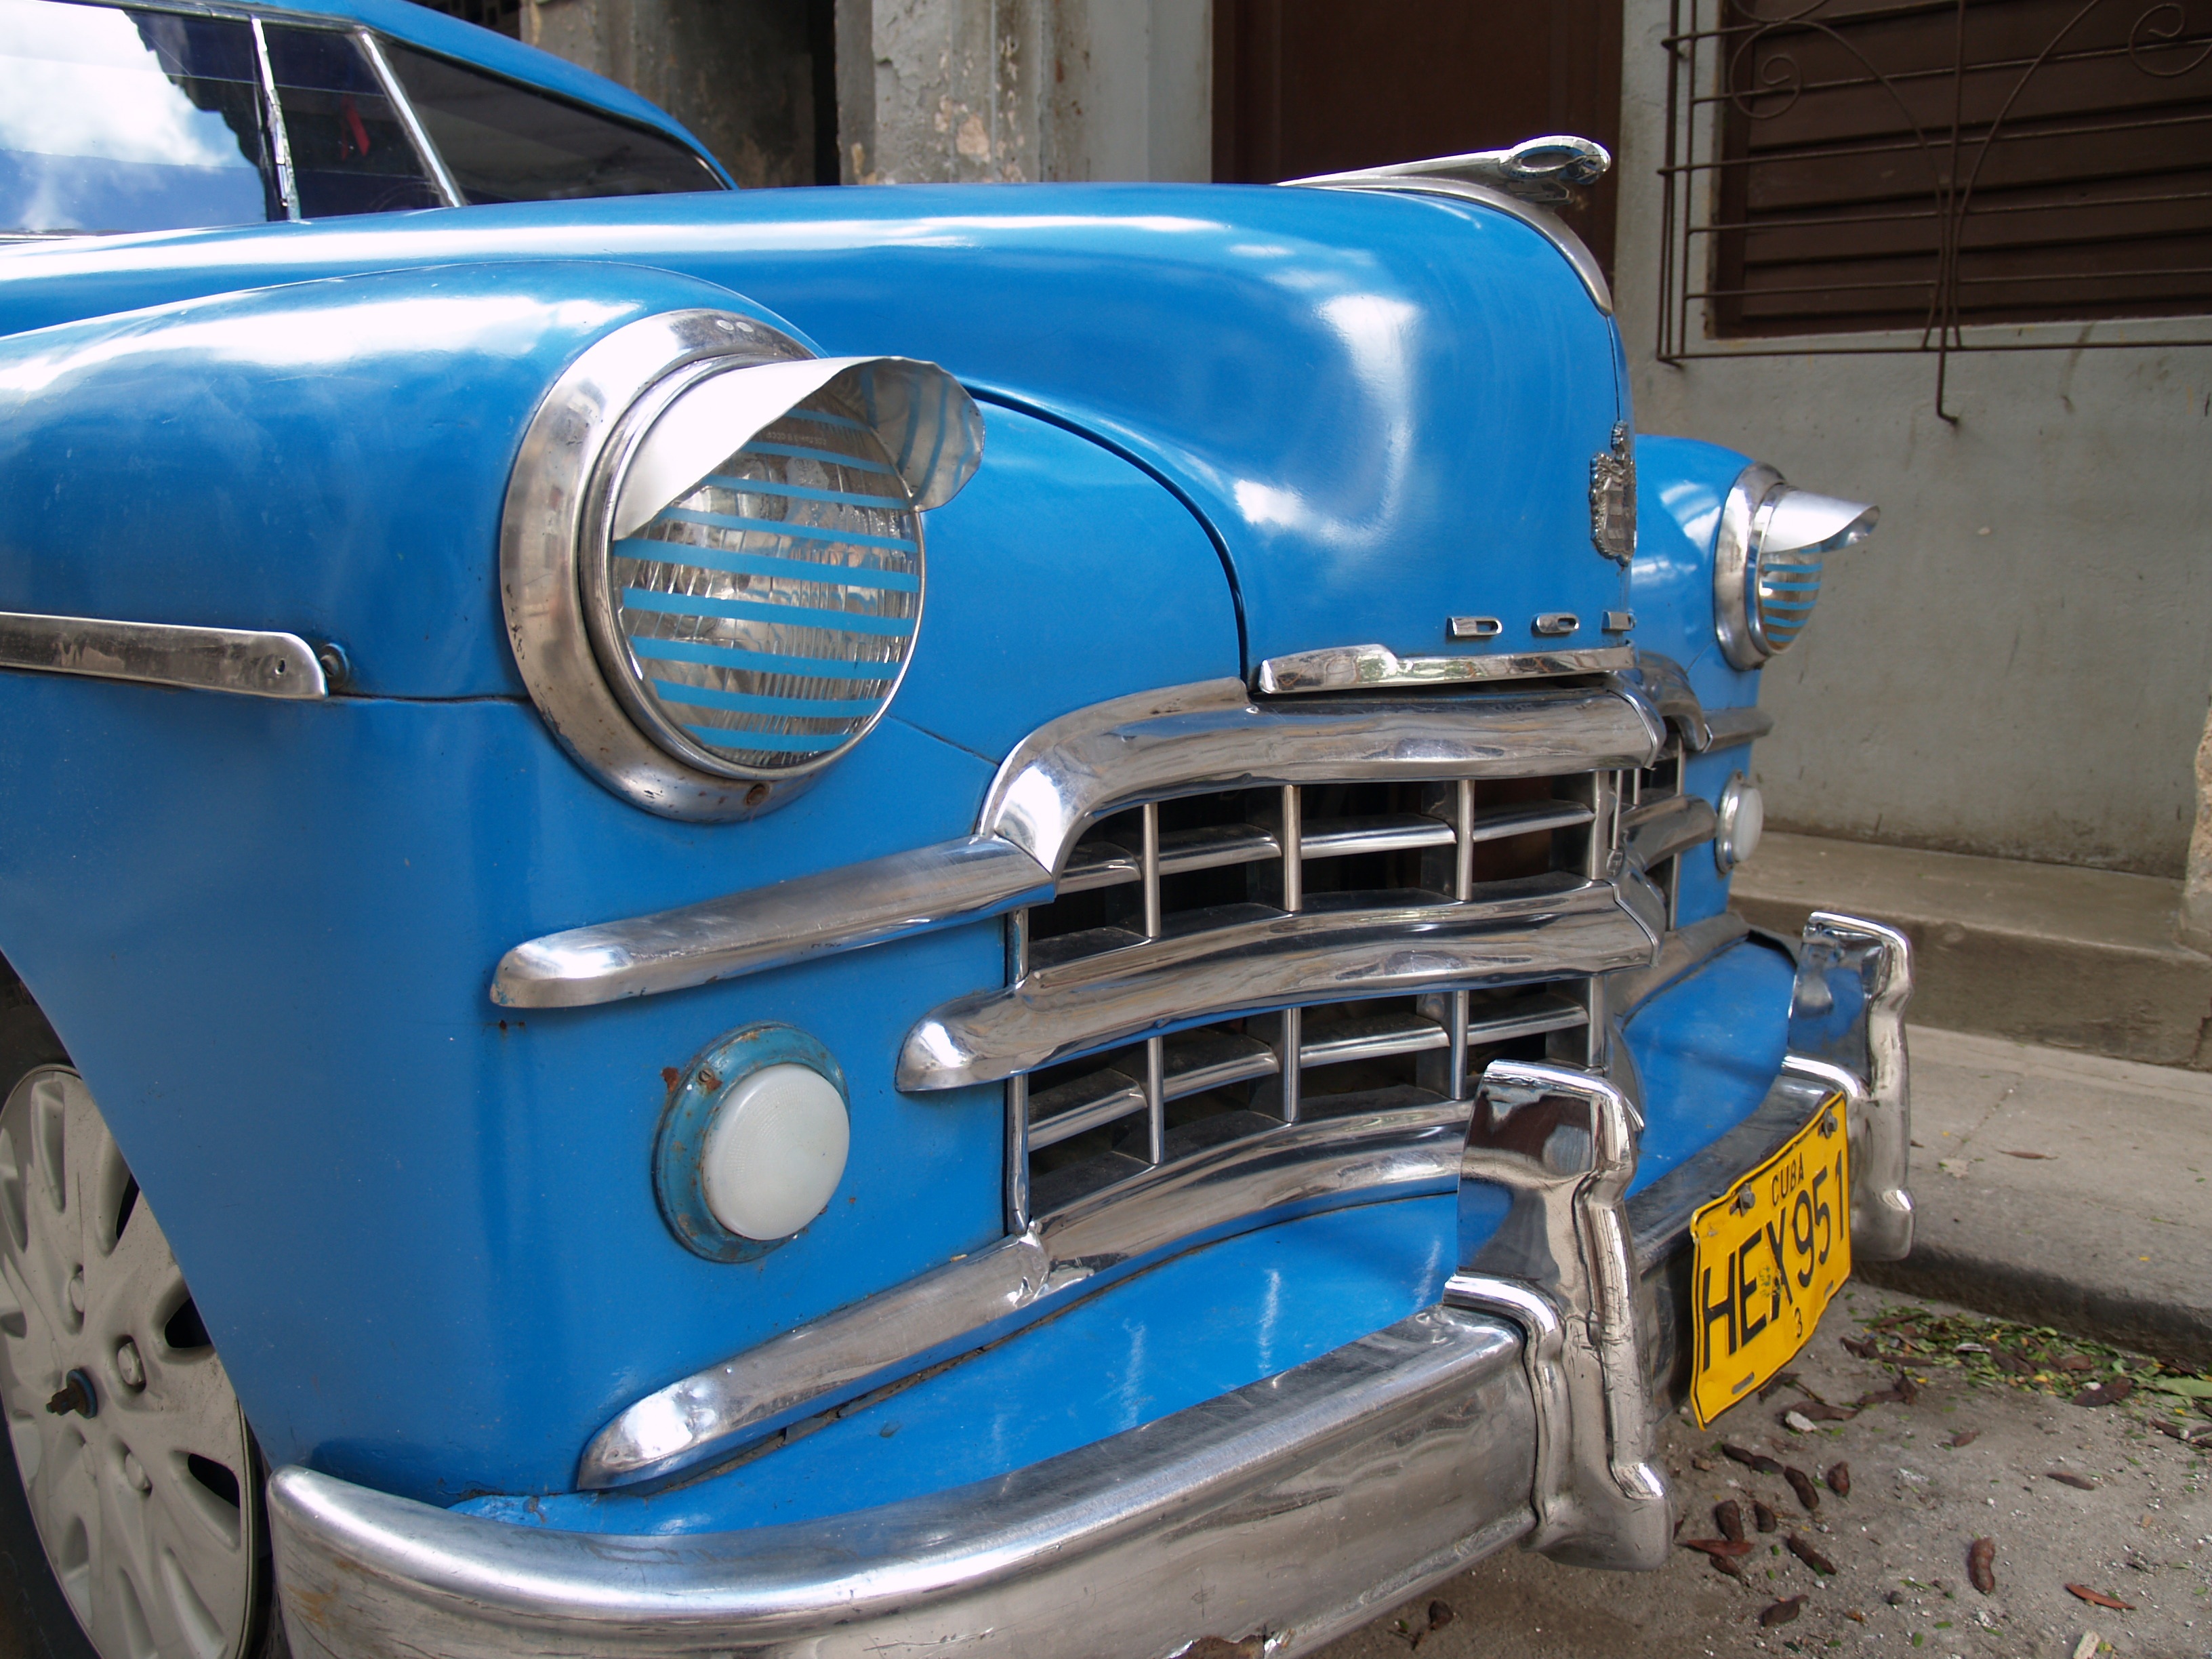
street, car, wheel, vehicle, auto, motor vehicle, vintage car, bumper, cuba, sedan, history, dodge, havana, veteran, antique car, hot rod, halogen, land vehicle, automobile make, automotive exterior, compact car, automotive design